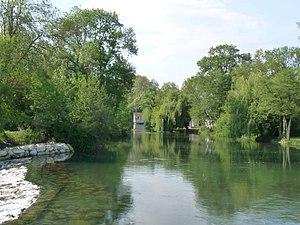
La Charente au pont de Vibrac (Charente, France), vue vers l'aval
Vibrac est une commune du Sud-Ouest de la France, située dans le département de la Charente.